Tom Hanks

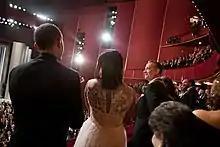
Hanks with President Barack Obama and First Lady Michelle Obama at the Kennedy Center Honors

In 2014, Hanks' short story "Alan Bean Plus Four" was published in "The New Yorker". Revolving around four friends who make a voyage to the moon, the short story is titled after the Apollo 12 astronaut Alan Bean. "Slate" magazine's Katy Waldman found his first published short story "mediocre", writing that "Hanks' shopworn ideas about technology might have yet sung if they hadn't been wrapped in too-clever lit mag-ese". In an interview with "The New Yorker", Hanks said he has always been fascinated by space. He told the magazine that he built plastic models of rockets when he was a child and watched live broadcasts of space missions back in the 1960s.